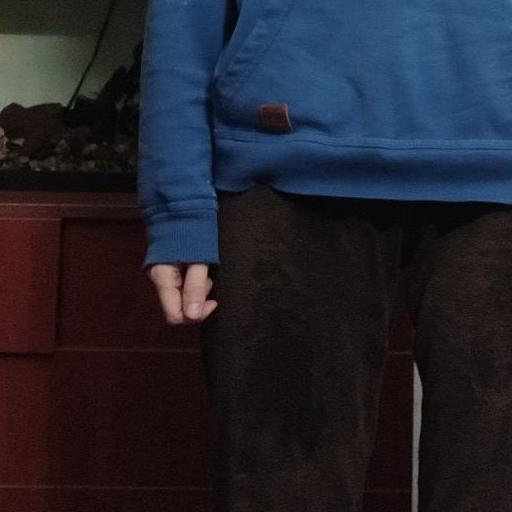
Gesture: no_gesture